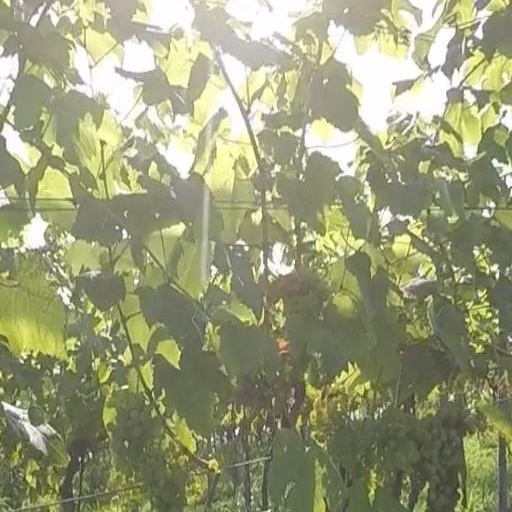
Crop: grape